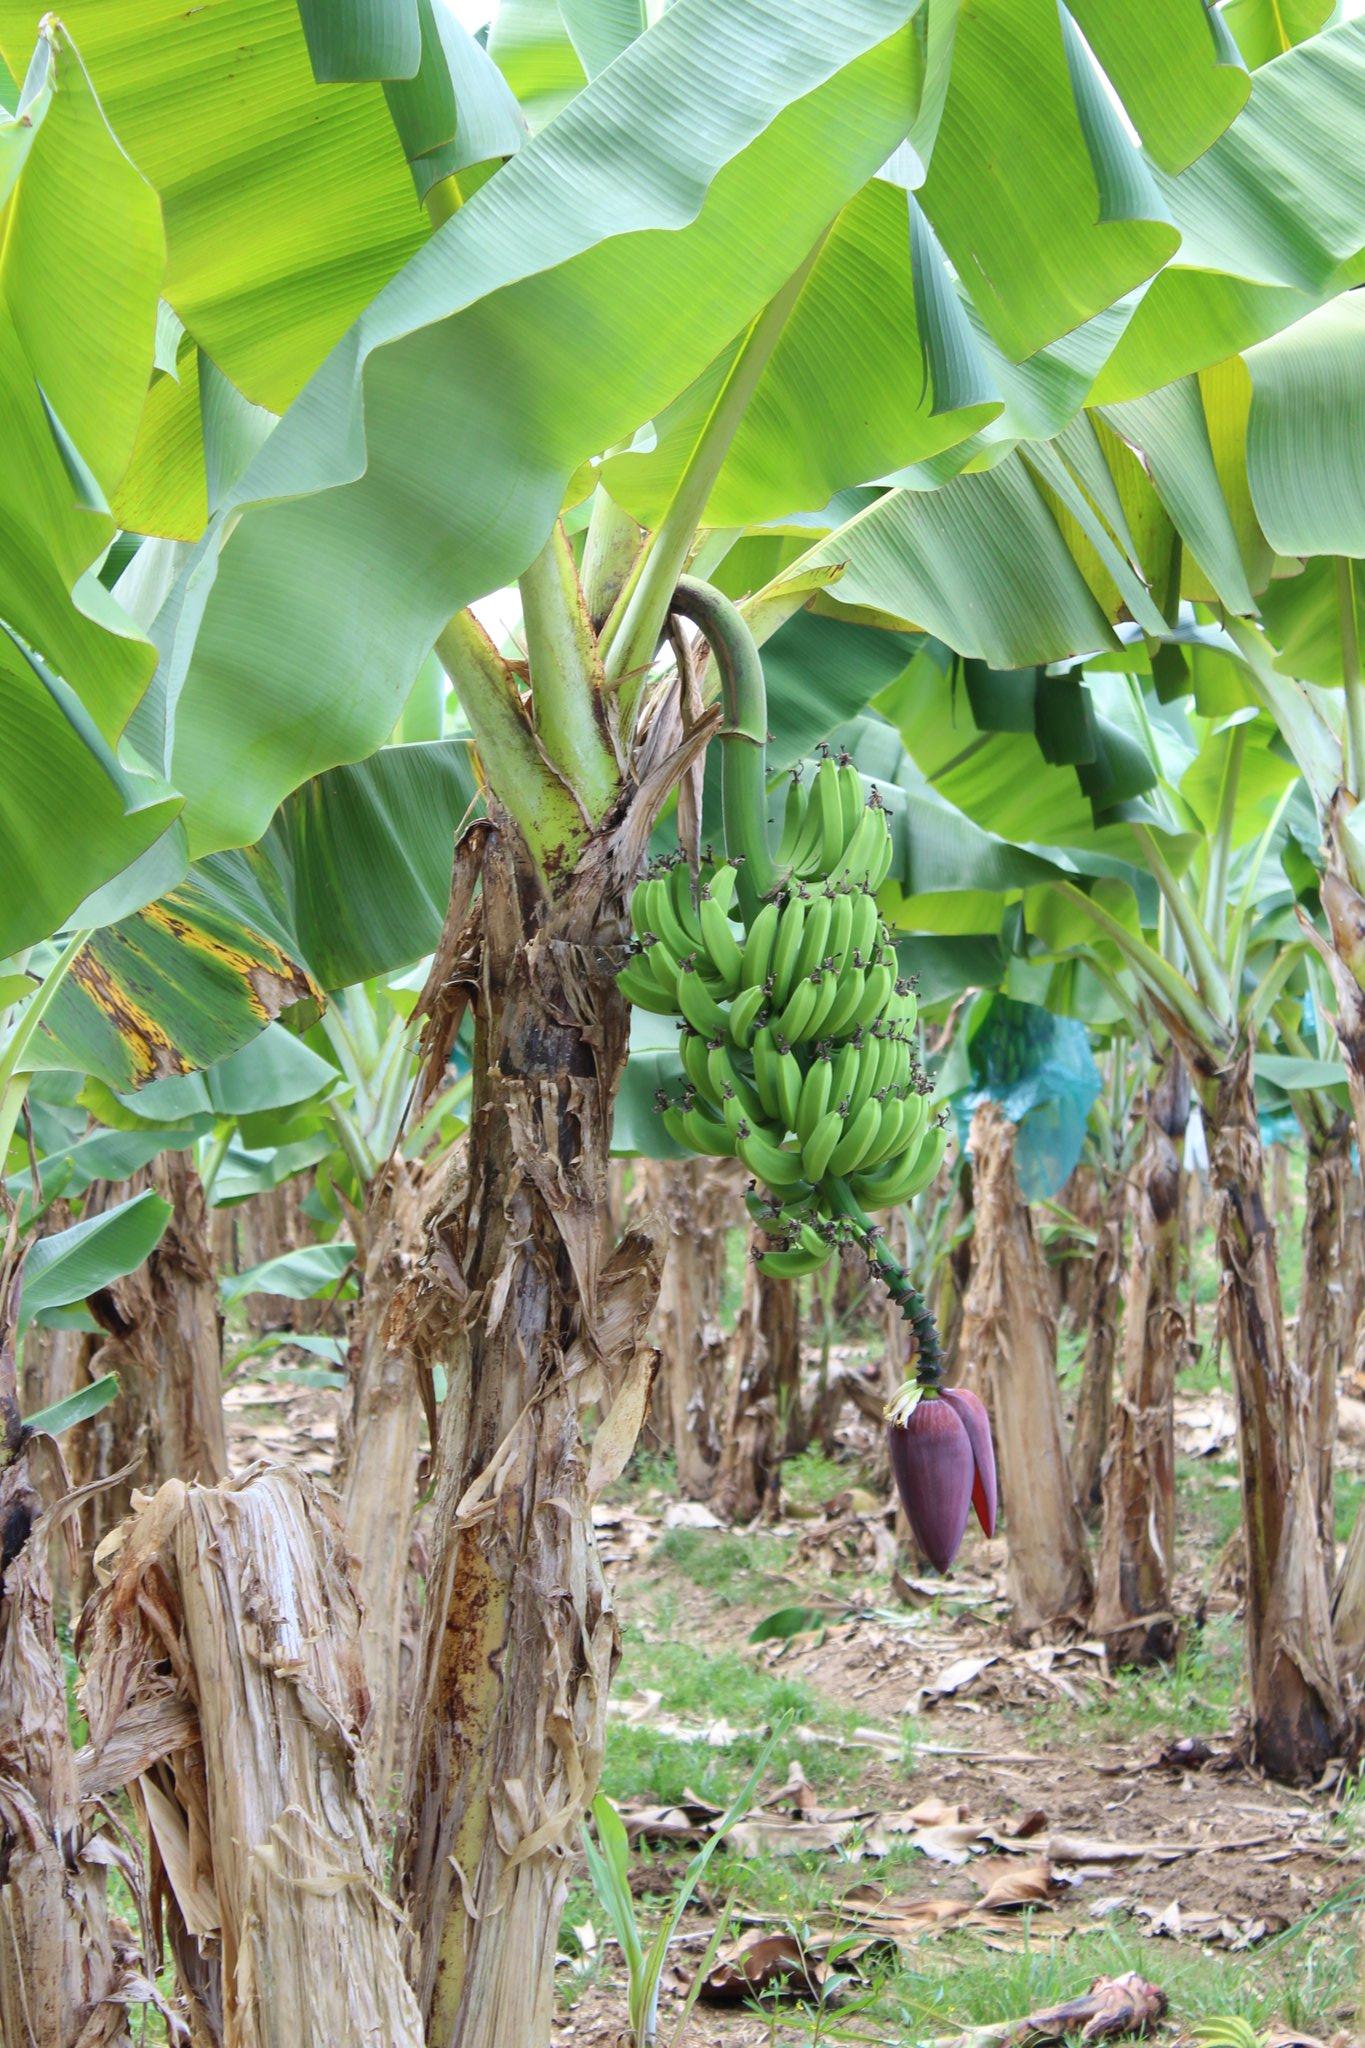
Eneo la wazi la nje lenye migomba mingi, moja ya mgomba ukiwa umezaa ndizi ambazo bado hazijakwiva, ndizi ni zao la biashara linalotumiwa na wakulima kwa ajili ya kujipatia kipato.